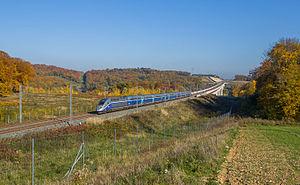
Un TGV Duplex de la SNCF Strasbourg - Montpellier après le viaduc de la Lizaine à Héricourt.
La Haute-Saône est un département français appartenant à la région de Bourgogne-Franche-Comté. Il fait partie de la région historique et culturelle de Franche-Comté. L'Insee et La Poste lui attribuent le code 70. La ville la plus peuplée du département est Vesoul, qui est également la préfecture, tandis que la commune la plus étendue est Champlitte avec 129 km². Le département a la particularité d'avoir 5 pôles urbains que sont Vesoul, Gray, Luxeuil-les-Bains, Lure et Héricourt, tout en possédant un caractère rural permettant le développement de l'écotourisme et du cyclotourisme.
Le viaduc de la Lizaine est un ouvrage d'art français permettant le franchissement par la LGV Rhin-Rhône de la Lizaine, de la ligne Dole-Ville - Belfort et des routes départementales 316 et 438 à Héricourt dans la Haute-Saône. Long de 717 mètres, ce pont à poutres a été livré en 2011.
La LGV Rhin-Rhône, ou ligne nouvelle 7, est une ligne ferroviaire à grande vitesse française à écartement standard et à double voie. Encore inachevée, elle est prévue pour former un ensemble de lignes ferroviaires nouvelles en forme d'étoile à trois branches autour de Dijon, avec une double fonctionnalité de trafic Est-Ouest et Nord-Sud.